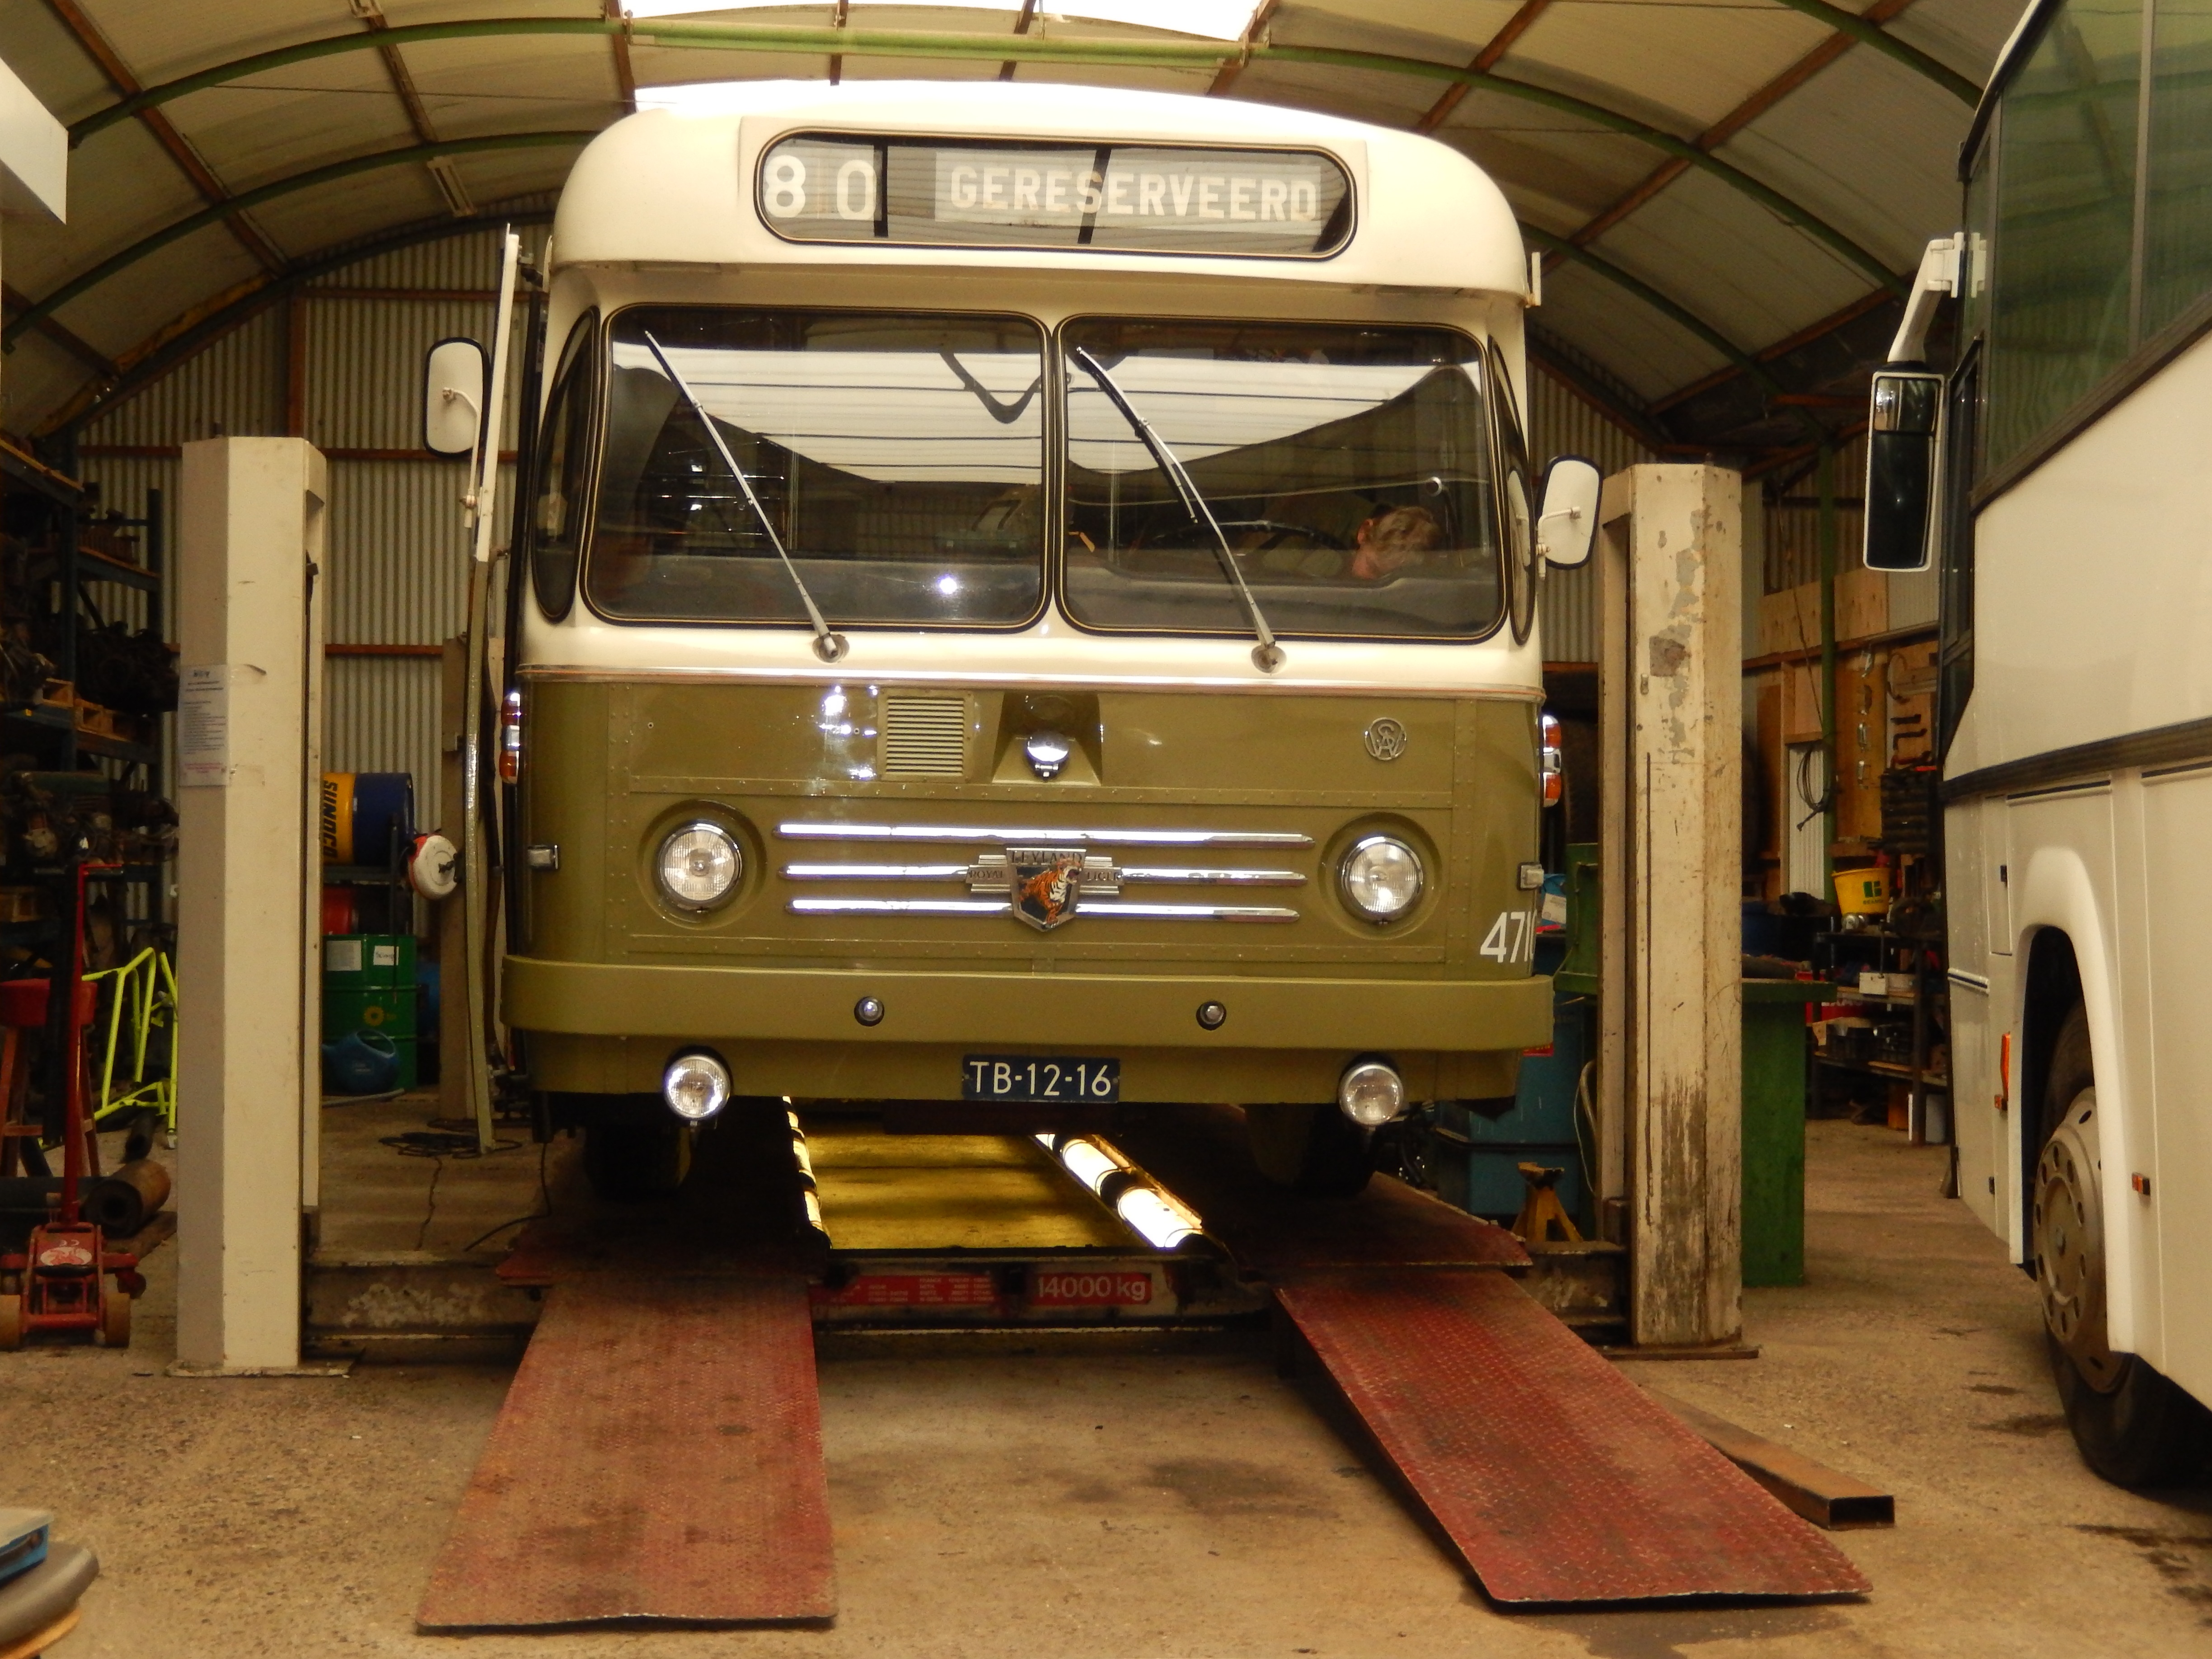
train, transport, vehicle, public transport, bus, locomotive, restored, passenger, land vehicle, rolling stock, railroad car, museum ouwsterhaule, been bus